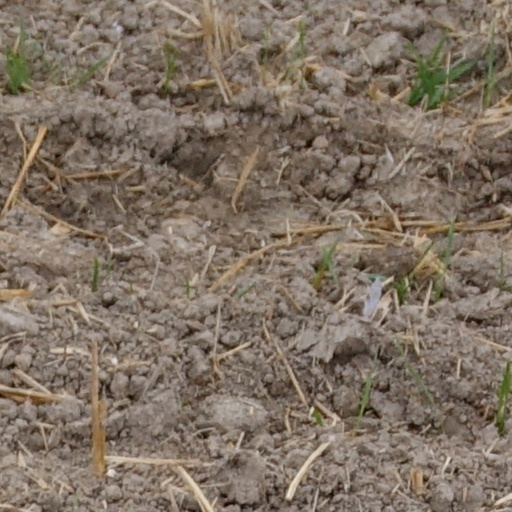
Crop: wheat